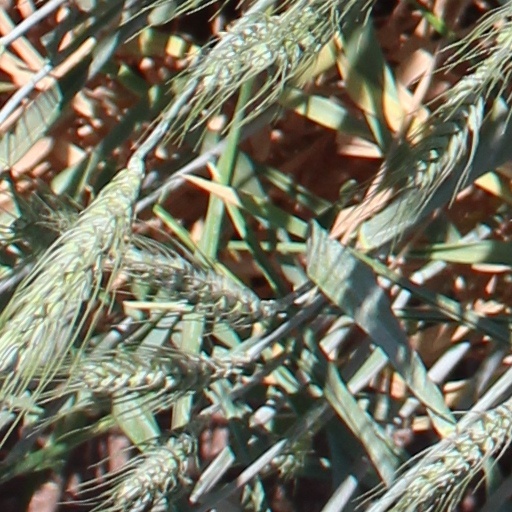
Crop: wheat